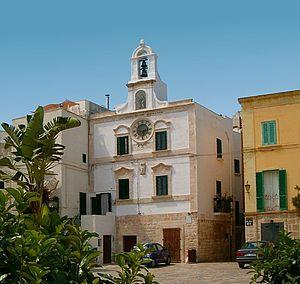
Polignano a Mare est une commune de la ville métropolitaine de Bari, dans les Pouilles, en Italie méridionale. Ses habitants sont appelés les Polignanesi. La ville, perchée en haut de falaises calcaires, est célèbre pour la transparence bleutée de la mer qui la borde.